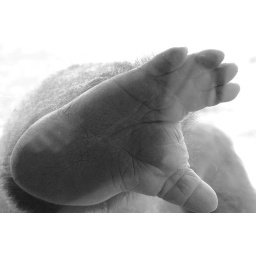
King Kong's foot in black and white